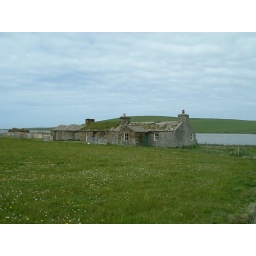
Thatched roof on a home in Orkney.